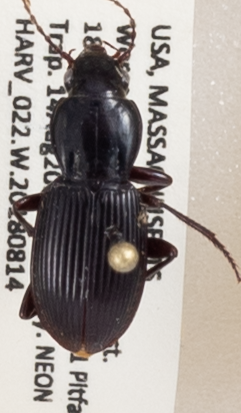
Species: Pterostichus tristis
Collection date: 2018-08-14
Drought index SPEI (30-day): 2.09
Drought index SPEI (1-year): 1.16
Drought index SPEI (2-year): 0.82